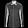
Label: Shirt